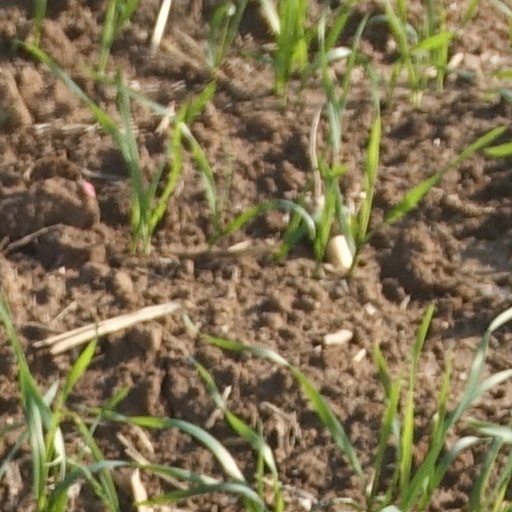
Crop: wheat